Music of Israel

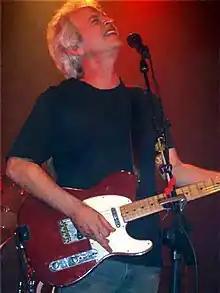
Rock singer Shalom Hanoch

Several artists played key roles in shaping Israeli rock, including The High Windows,The Churchills, Arik Einstein, Svika Pick, Shalom Hanoch, Miki Gavrielov, and the band Kaveret. The band Tamouz, featuring Shalom Hanoch and Ariel Zilber, released "Sof Onat Hatapuzim" ("The End of the Orange Season"), an album widely regarded as a milestone in Israeli rock, in the mid-1970s.